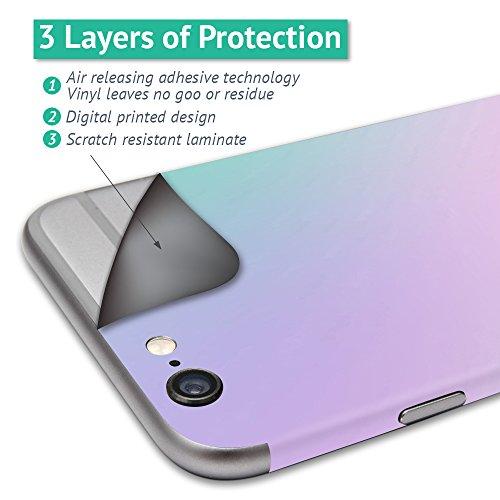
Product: MightySkins Skin Compatible with Parrot Bebop 2 Quadcopter Drone wrap Cover Sticker Skins Trip Squares
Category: Toys & Games | Hobbies | Remote & App Controlled Vehicles & Parts | Remote & App Controlled Vehicles | Quadcopters & Multirotors
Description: Great Condition.
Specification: ProductDimensions:9x0.1x6inches|ItemWeight:0.16ounces|ShippingWeight:1pounds|ASIN:B06XCNM3W6|Itemmodelnumber:PABEBOP2-2TripSquares